Chesapeake Bay

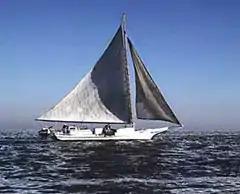
A skipjack, part of the oystering fleet in Maryland

The Chesapeake Bay forms a link in the Intracoastal Waterway, of the bays, sounds and inlets between the off-shore barrier islands and the coastal mainland along the Atlantic coast connecting the Chesapeake and Delaware Canal (linking the bay to the north and the Delaware River) with the Albemarle and Chesapeake Canal (linking the bay, to the south, via the Elizabeth River, by the cities of Norfolk and Portsmouth to the Albemarle Sound and Pamlico Sound in North Carolina and further to the Sea Islands of Georgia). A busy shipping channel (dredged by the U.S. Army Corps of Engineers since the 1850s) runs the length of the bay, is an important transit route for large vessels entering or leaving the Port of Baltimore, and further north through the Chesapeake and Delaware Canal to the ports of Wilmington and Philadelphia on the Delaware River.